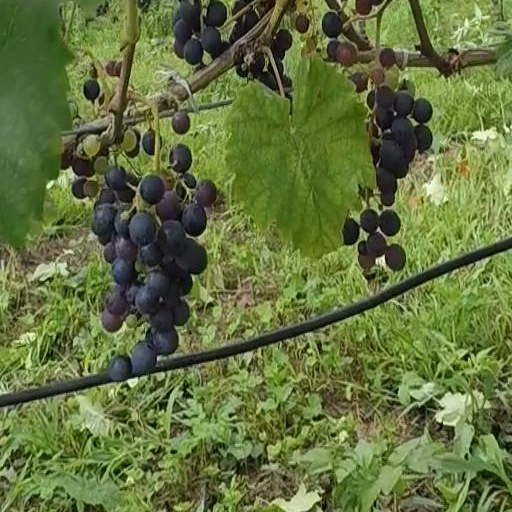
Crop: grape